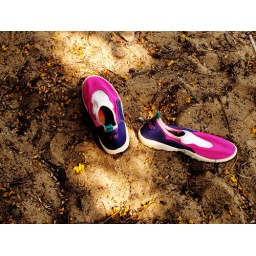
i've still got sand in my shoes